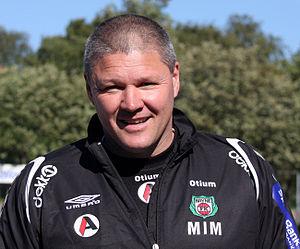
Mons Ivar Mjelde est un joueur de football norvégien, désormais reconverti en entraîneur.